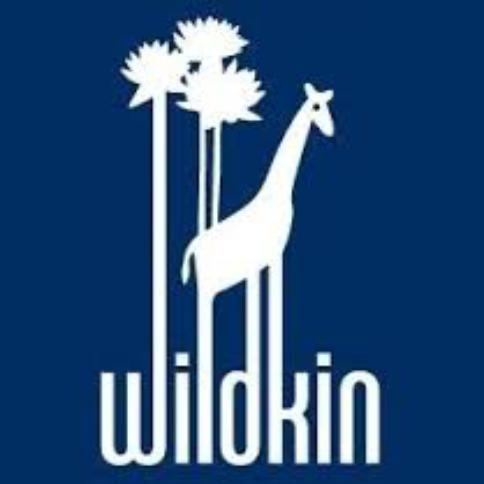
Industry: Necessities